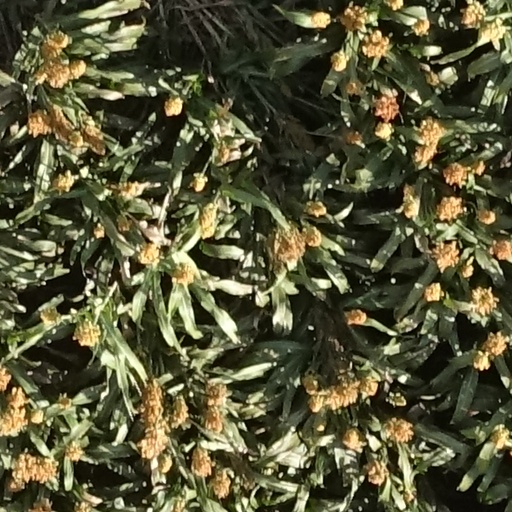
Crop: sorghum